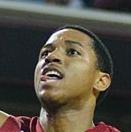
Age: 21